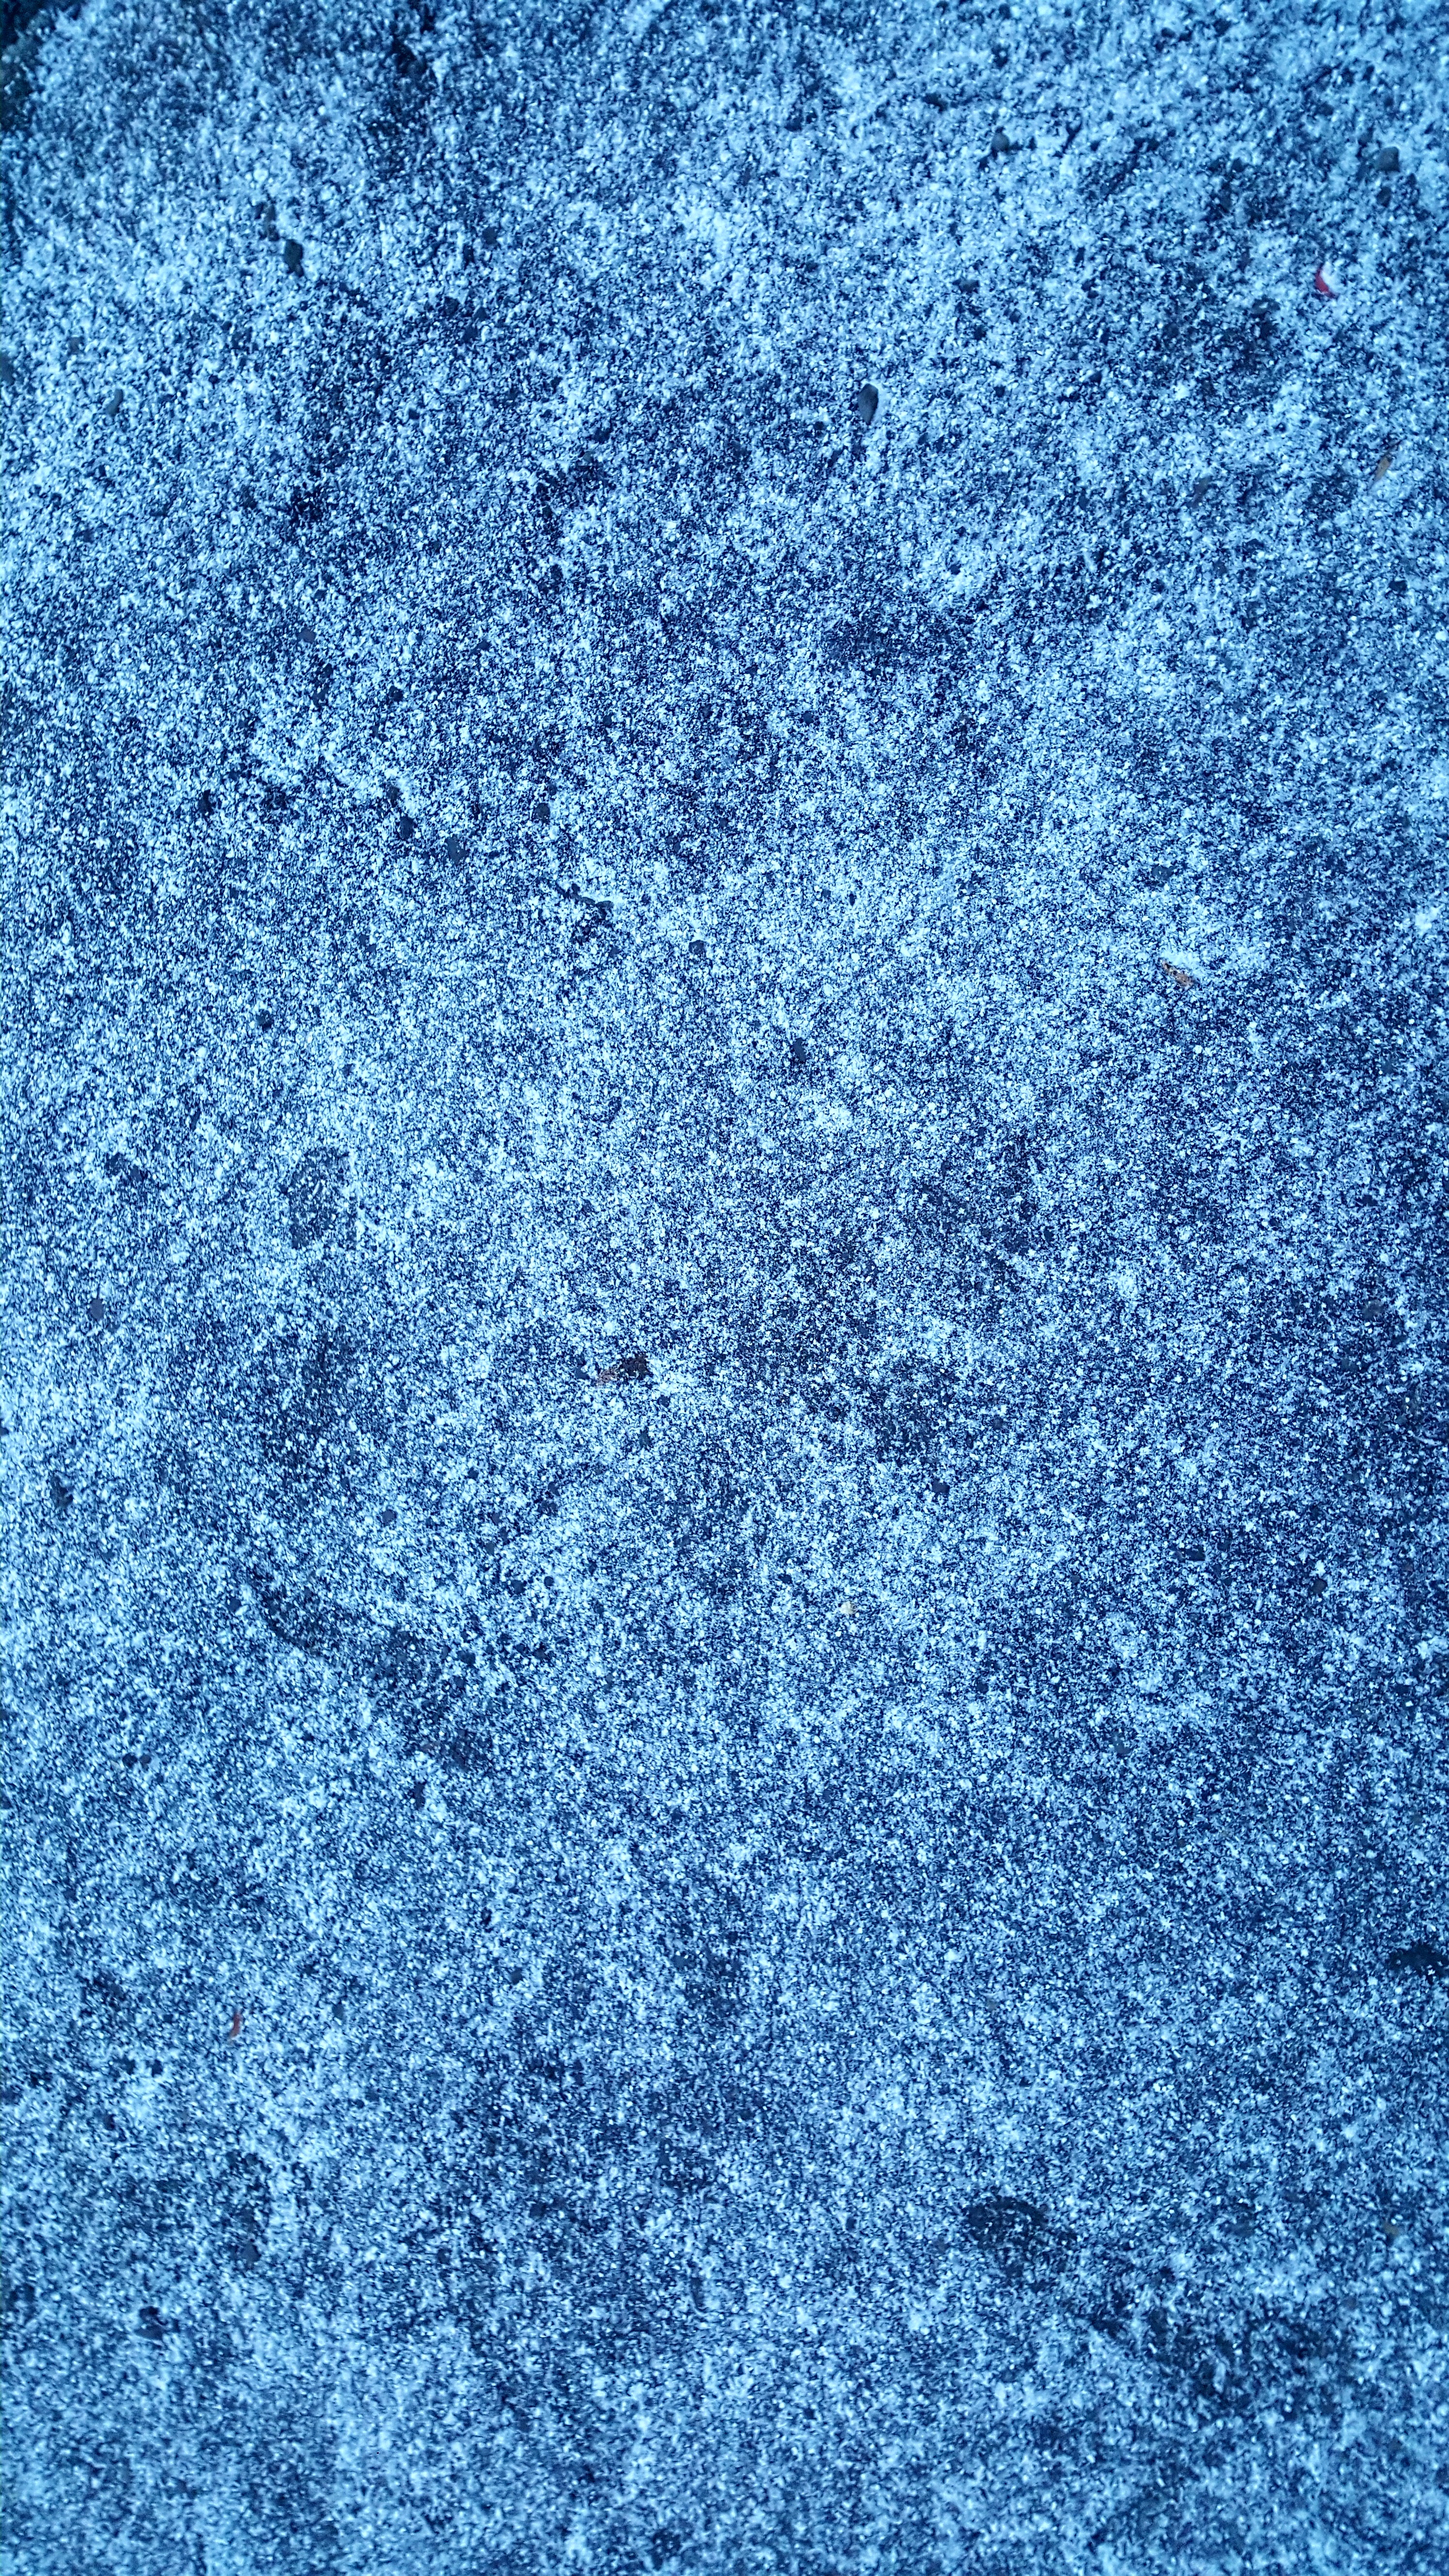
texture, floor, frost, asphalt, pattern, line, blue, circle, flooring